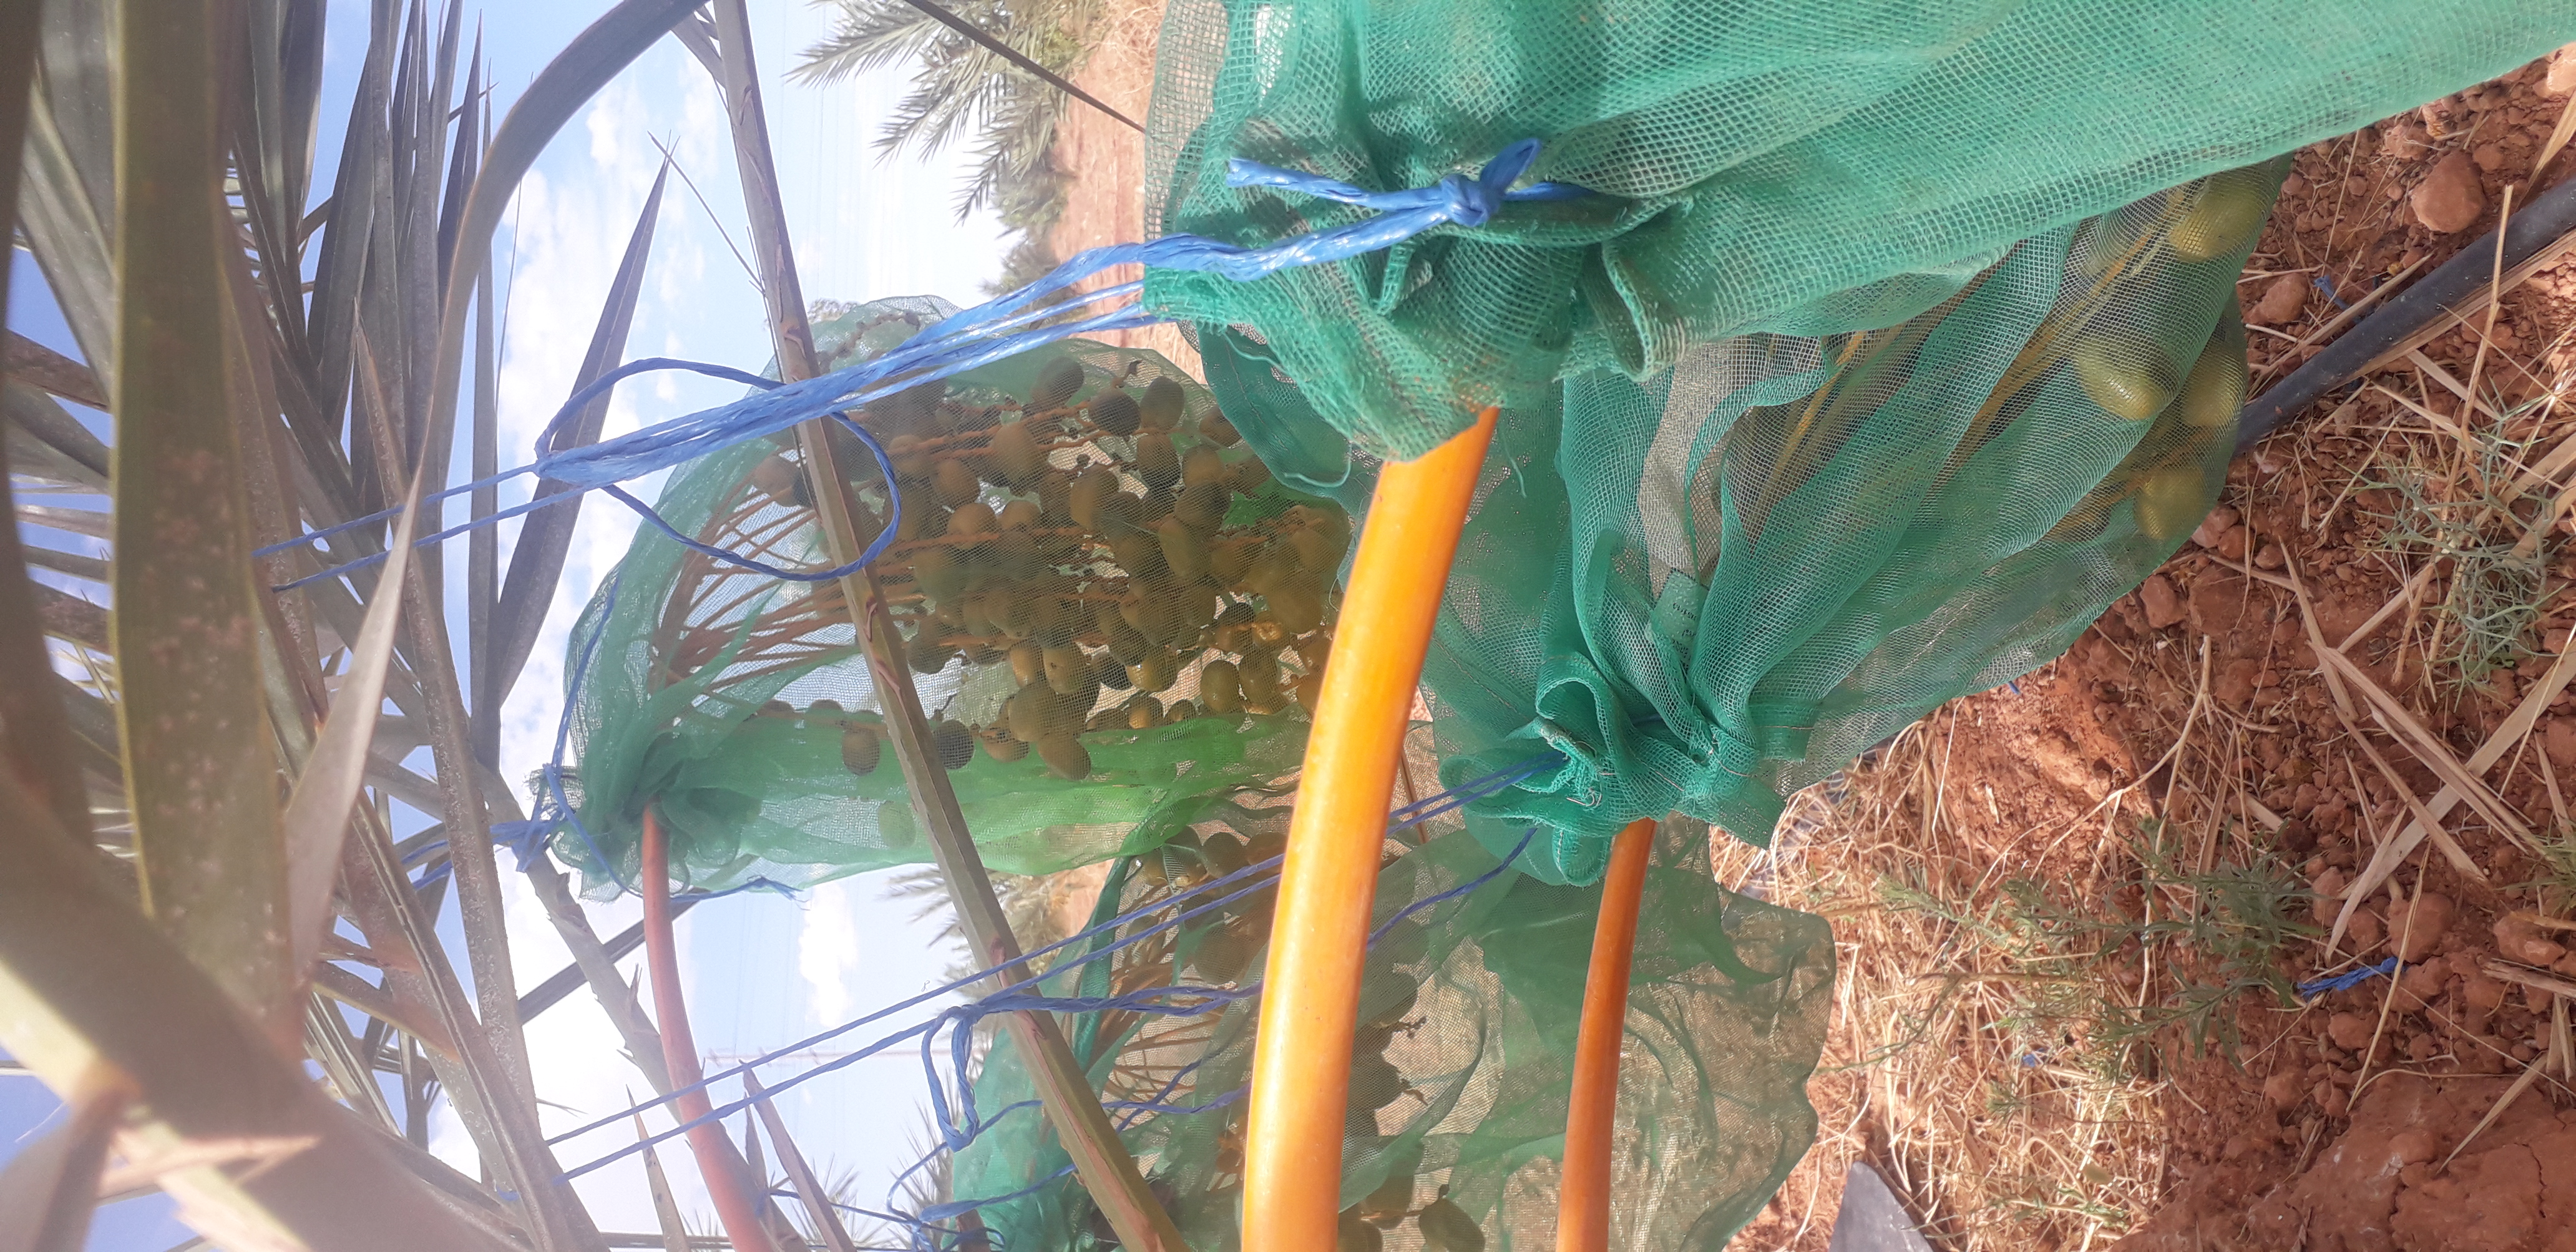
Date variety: Boufagous